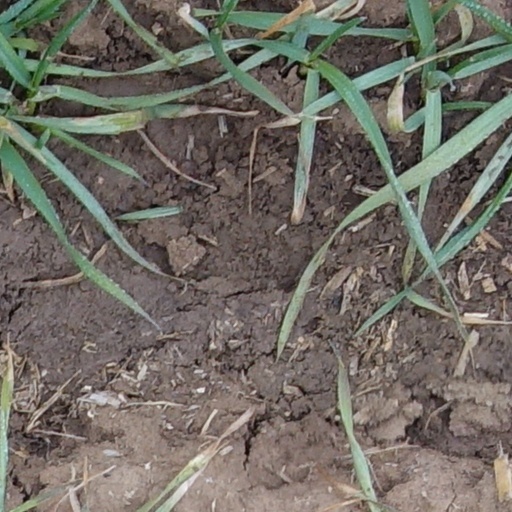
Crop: wheat